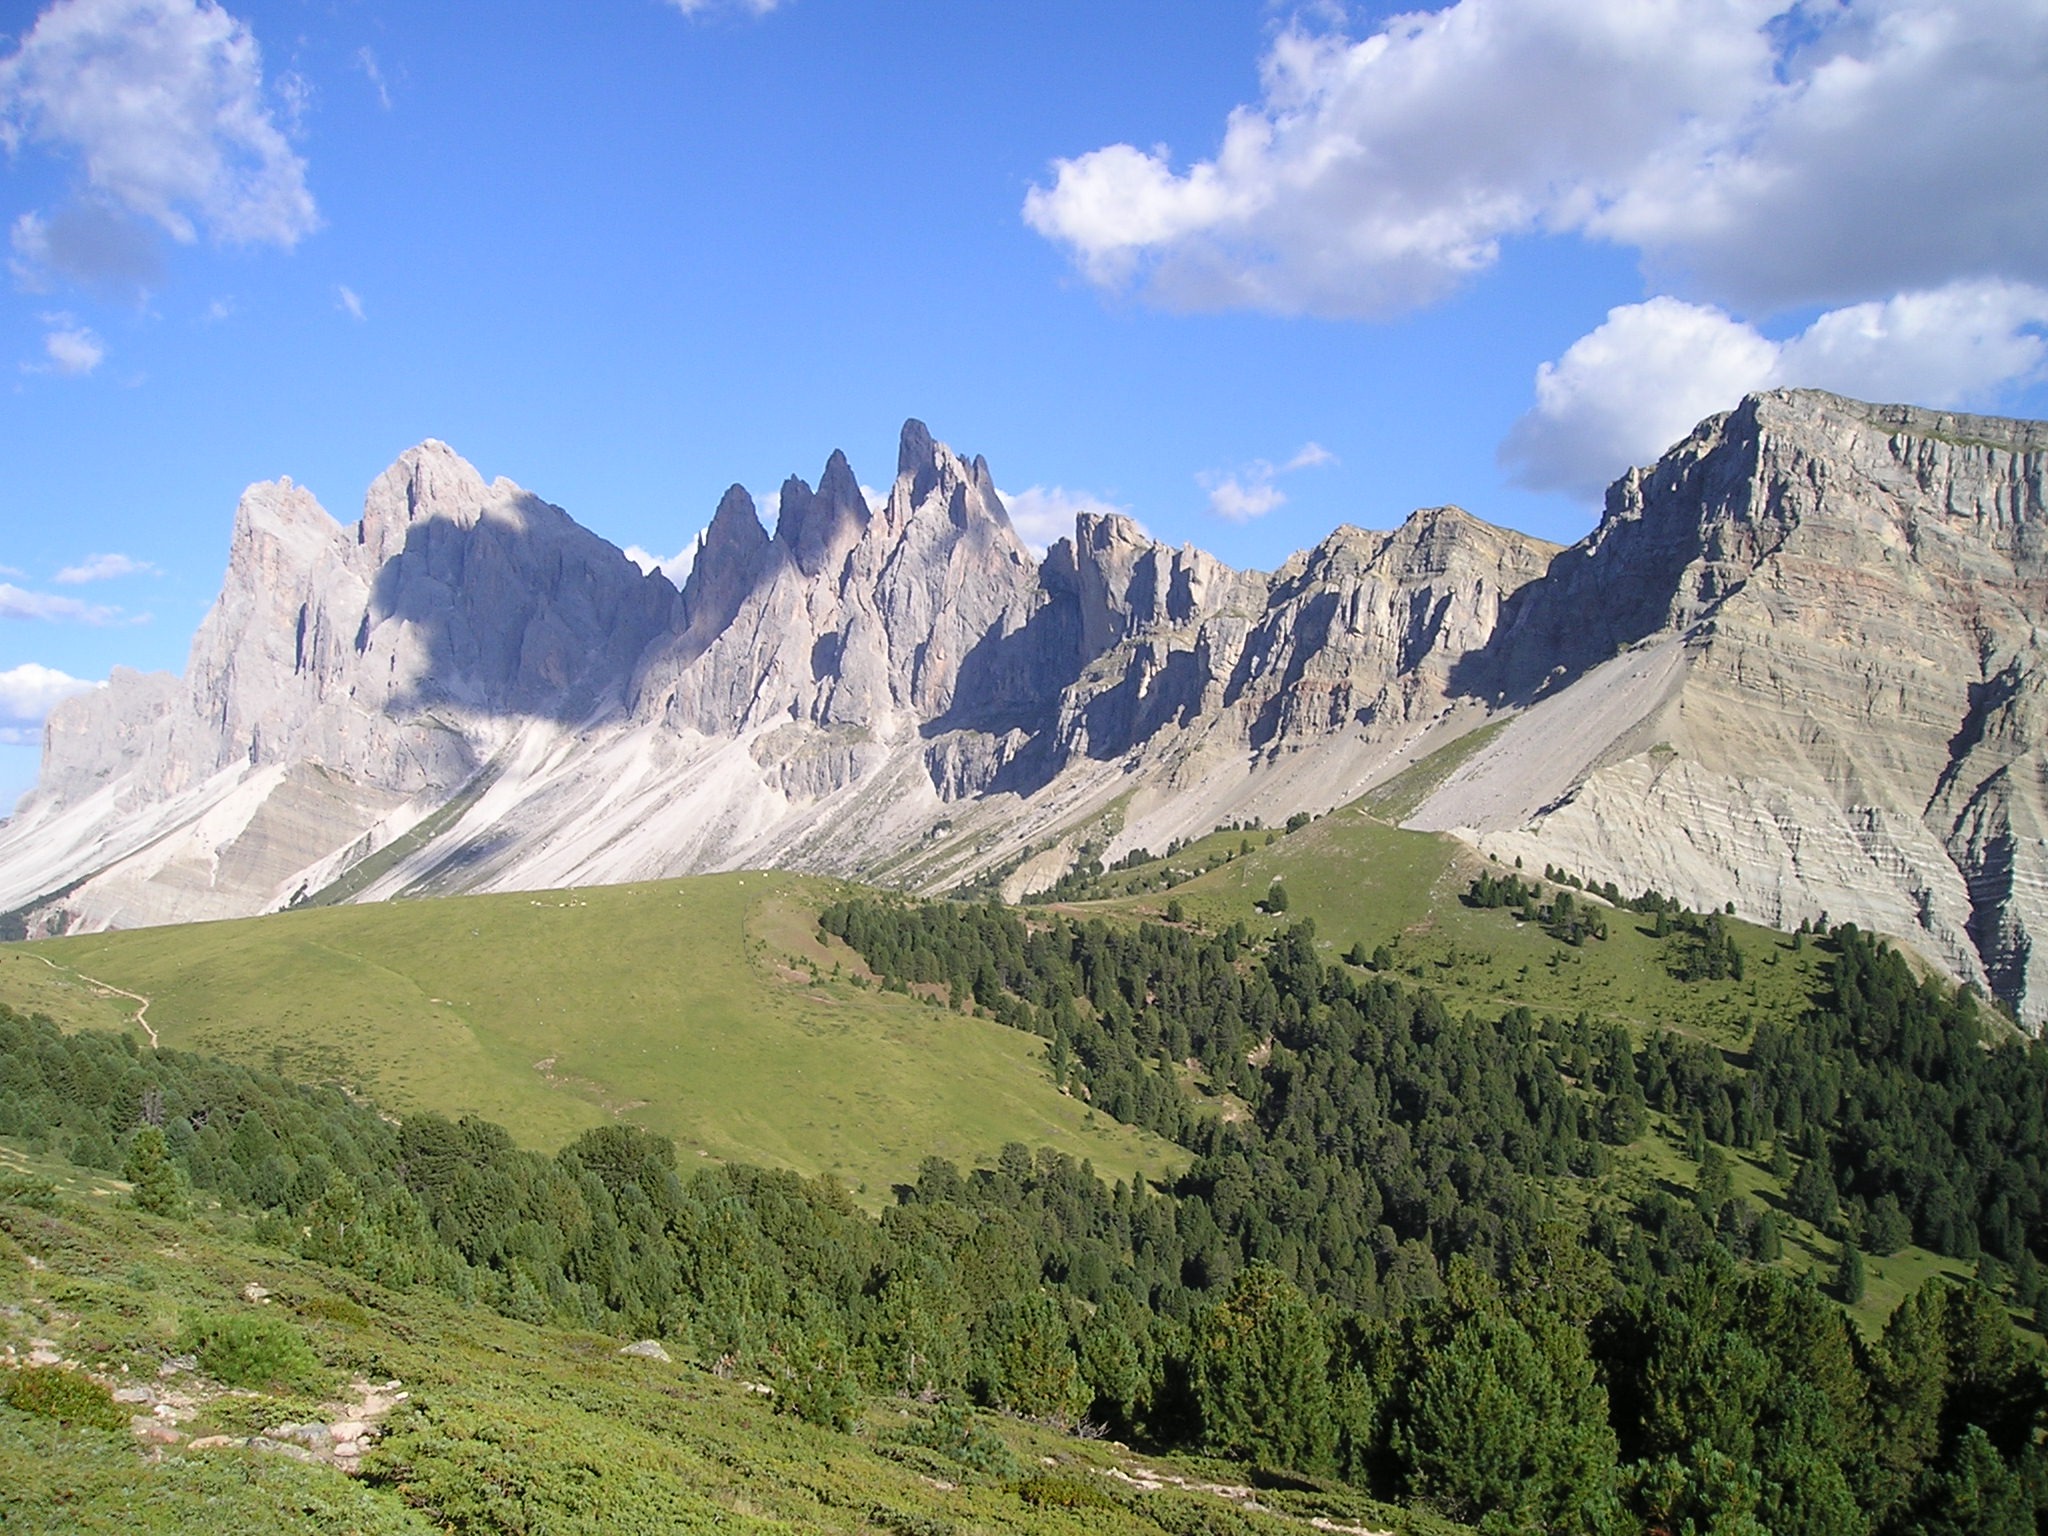
landscape, wilderness, walking, mountain, meadow, adventure, view, valley, mountain range, park, national park, ridge, climb, massif, mountains, alps, backpacking, plateau, fell, cirque, dolomites, landform, south tyrol, mountain pass, geisler range, rock walls, geographical feature, mountainous landforms